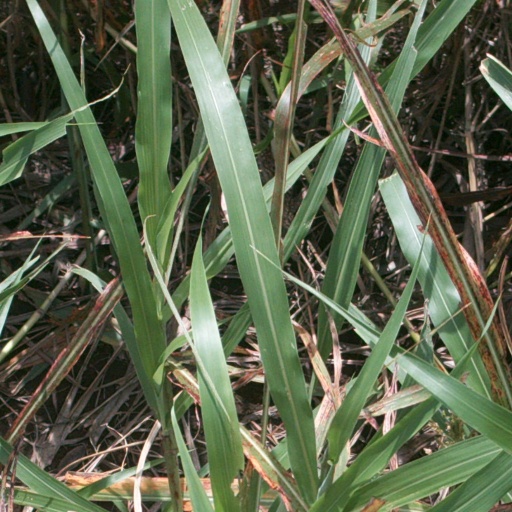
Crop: sorghum